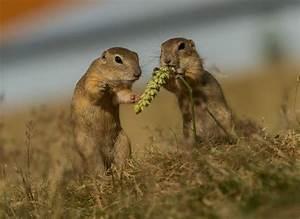
squirrel